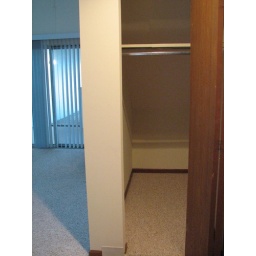
With a little view of the sliding glass door in the living room